North Platte High School (Nebraska)

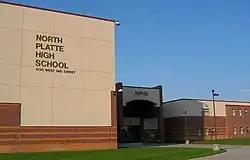
North entrance of the school

North Platte High School (NPHS) is a public high school in North Platte, Nebraska, United States. It is part of the North Platte Public Schools district.